Nissan Stagea

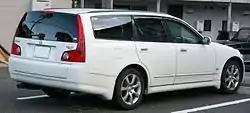

The Stagea 260RS Autech Version, or just 260RS, is a tuned version of the Stagea made by Japanese tuning company Autech. The 260RS uses the 2.6L RB26DETT coupled to a 5-speed manual transmission and features ATTESA E-TS all-wheel drive from the R33 GTR and a limited-slip rear differential. Other modifications include Brembo brakes, 17" BBS forged alloy wheels, body strengthening, an undercarriage protector, upgraded suspension, a front strut brace, a special rear stabilizer, Autech badging and an Autech bodykit that includes unique sideskirts, front bumper and tailgate spoiler. Interior modifications include an R33 GTR steering wheel, GTR style gauges, a leather shift knob and parking brake handle and special seat trim. Like other Japanese sports cars of the time, the 260RS officially produced but most sources believe the actual horsepower to be higher. 1,734 260RS (series 1.5 and series 2) models were produced from November 1997 to March 2001.